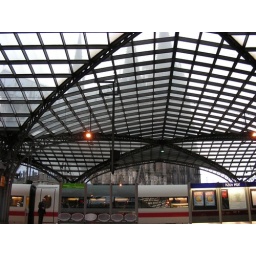
as seen through the roof of the Main Station. ICE train in front.